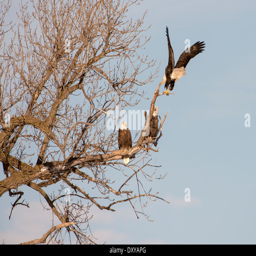
group of bald eagles perched in a tree along river